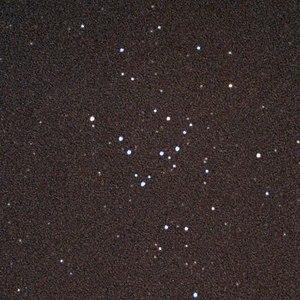
Melotte 111, également appelé l'amas d'étoiles de la Chevelure de Bérénice ou l'amas stellaire de la Chevelure, est un petit mais proche amas ouvert de notre galaxie, contenant 45 étoiles brillantes qui partagent un mouvement propre commun. Il est situé dans la constellation de la Chevelure de Bérénice.